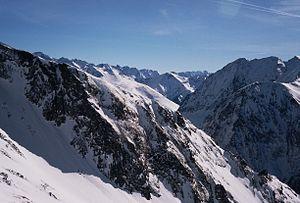
Le massif des Cerces, aussi appelé massif du Thabor ou massif des Cerces-Thabor, est un massif des Alpes à la frontière franco-italienne. Du côté français, il occupe les départements des Hautes-Alpes et de la Savoie.